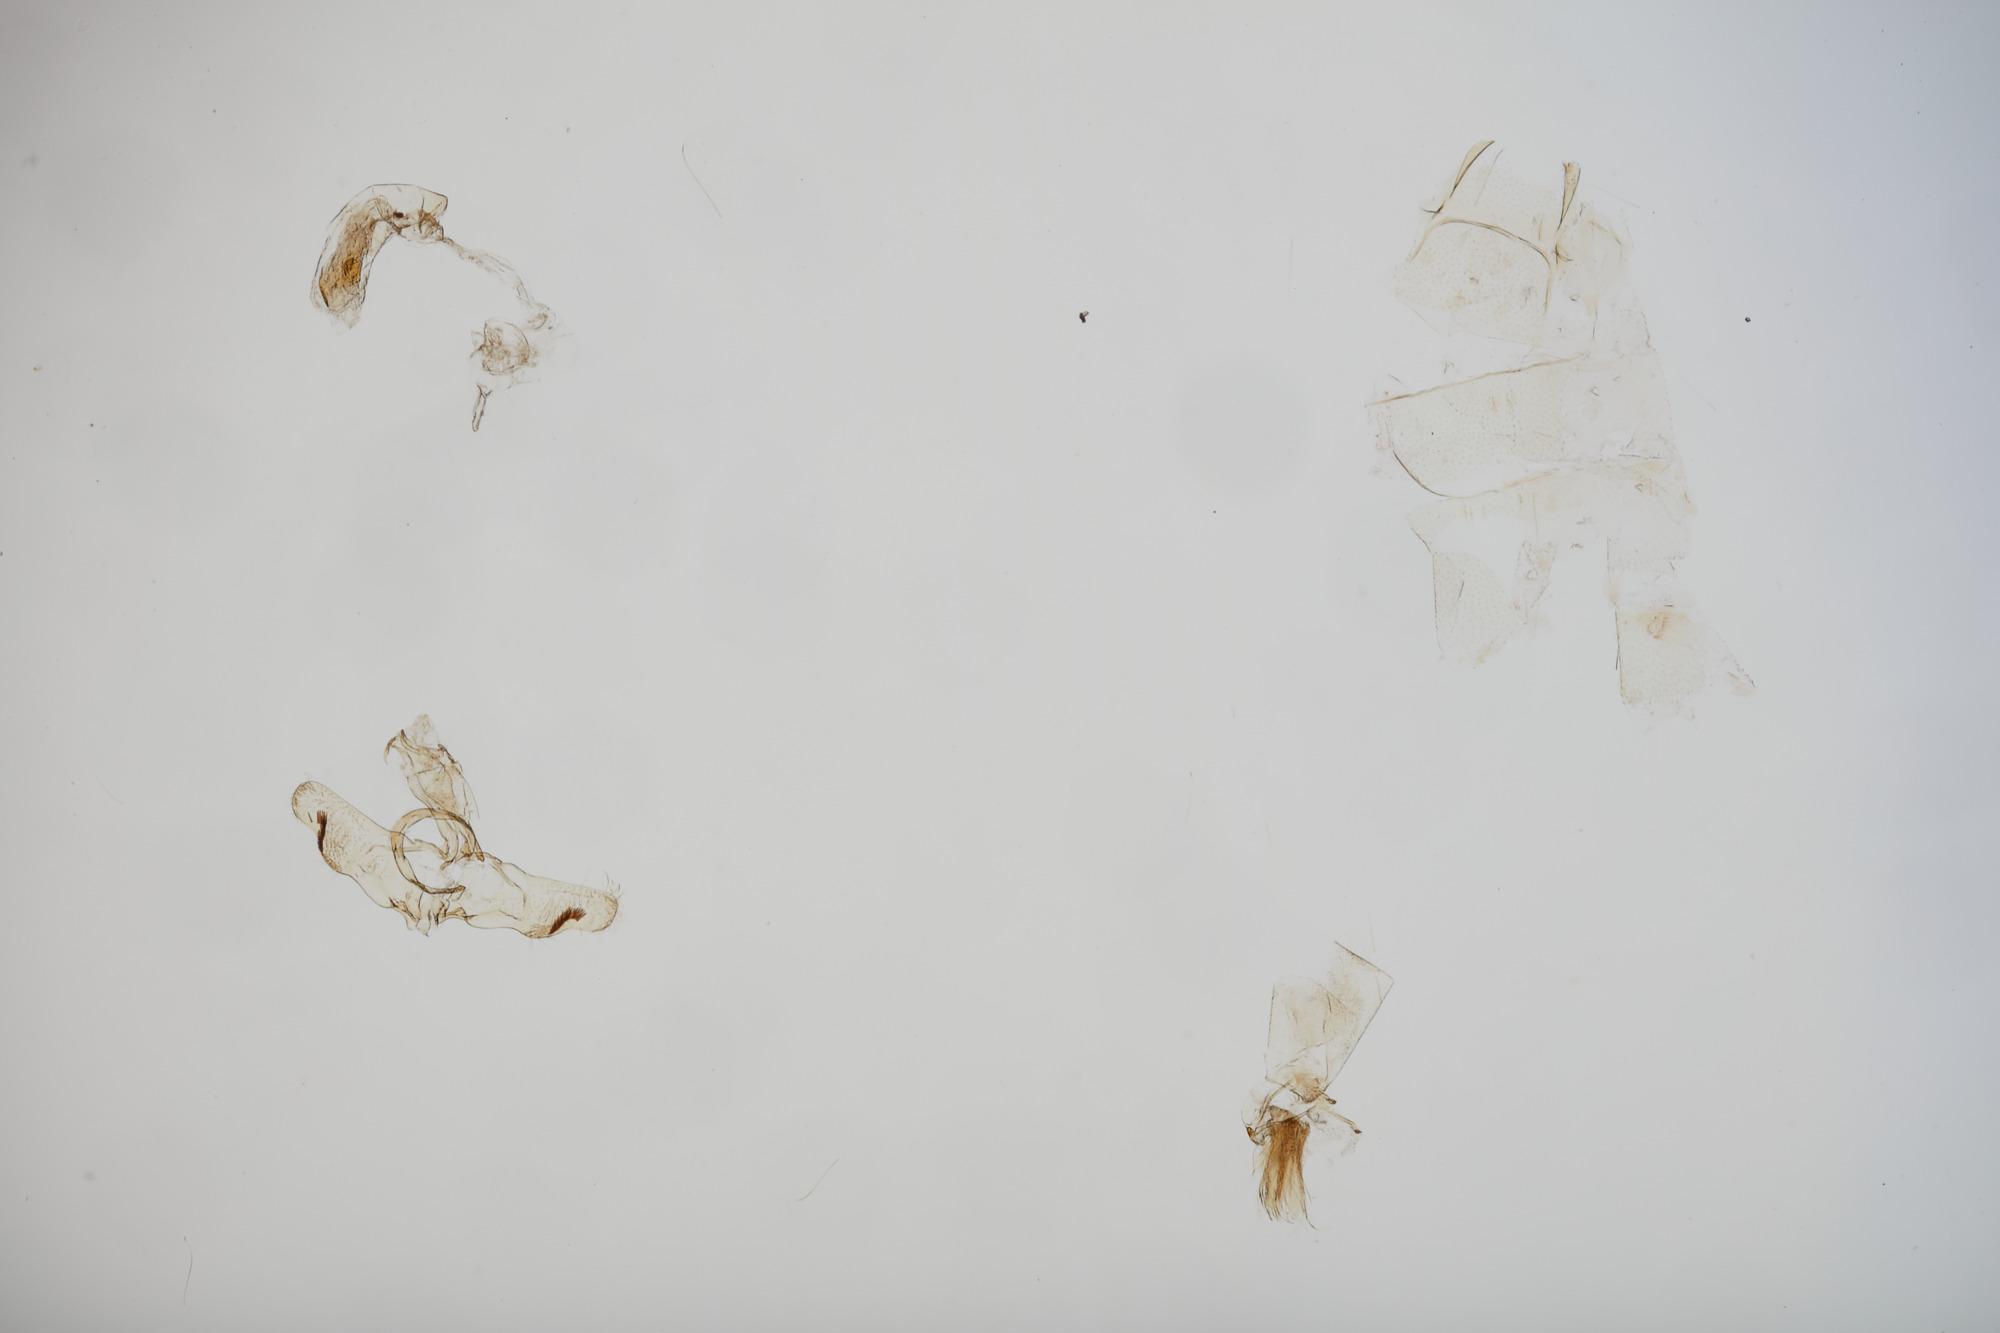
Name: Neopectinimura beckeri
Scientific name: Neopectinimura beckeri Park & Byun, 2010
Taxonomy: Animalia, Arthropoda, Hexapoda, Insecta, Lepidoptera, Glossata, Lecithoceridae, Lecithocerinae
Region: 800
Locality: Bulolo Gorge, Morobe, Papua New Guinea
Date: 21 Oct 1992